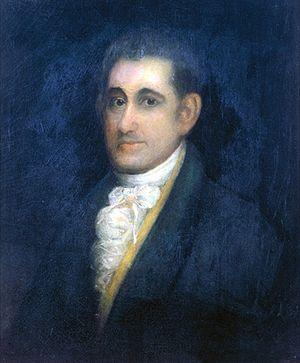
John Adair, né le 9 janvier 1757 dans le comté de Chester et mort le 19 mai 1840 dans le comté de Mercer, est un pionnier, militaire et homme politique américain. Il est le 8ᵉ gouverneur du Kentucky et le représentant de cet État à la Chambre des représentants et au Sénat des États-Unis.
La controverse des Cours d'appel du Kentucky est une controverse politique du XIXᵉ siècle dans laquelle l'Assemblée générale du Kentucky abolit la Cour d'appel du Kentucky et la remplace par un nouveau tribunal. Seulement, les juges de l'ancien tribunal refusent de reconnaître la validité de cette action et les deux systèmes coexistent parallèlement dans les années 1820.
Cette page recense les sénateurs américains de l’État du Kentucky. Les sénateurs du Kentucky appartiennent aux classes 2 et 3. Le Kentucky est actuellement représenté au Sénat américain par les républicains Mitch McConnell et Rand Paul.